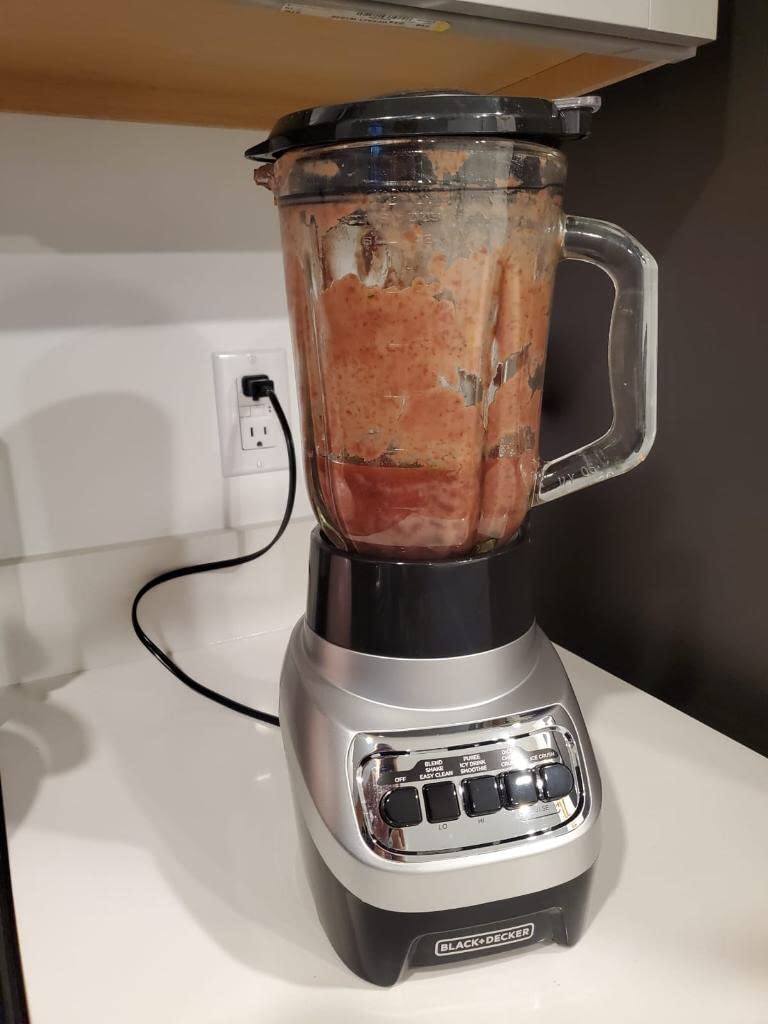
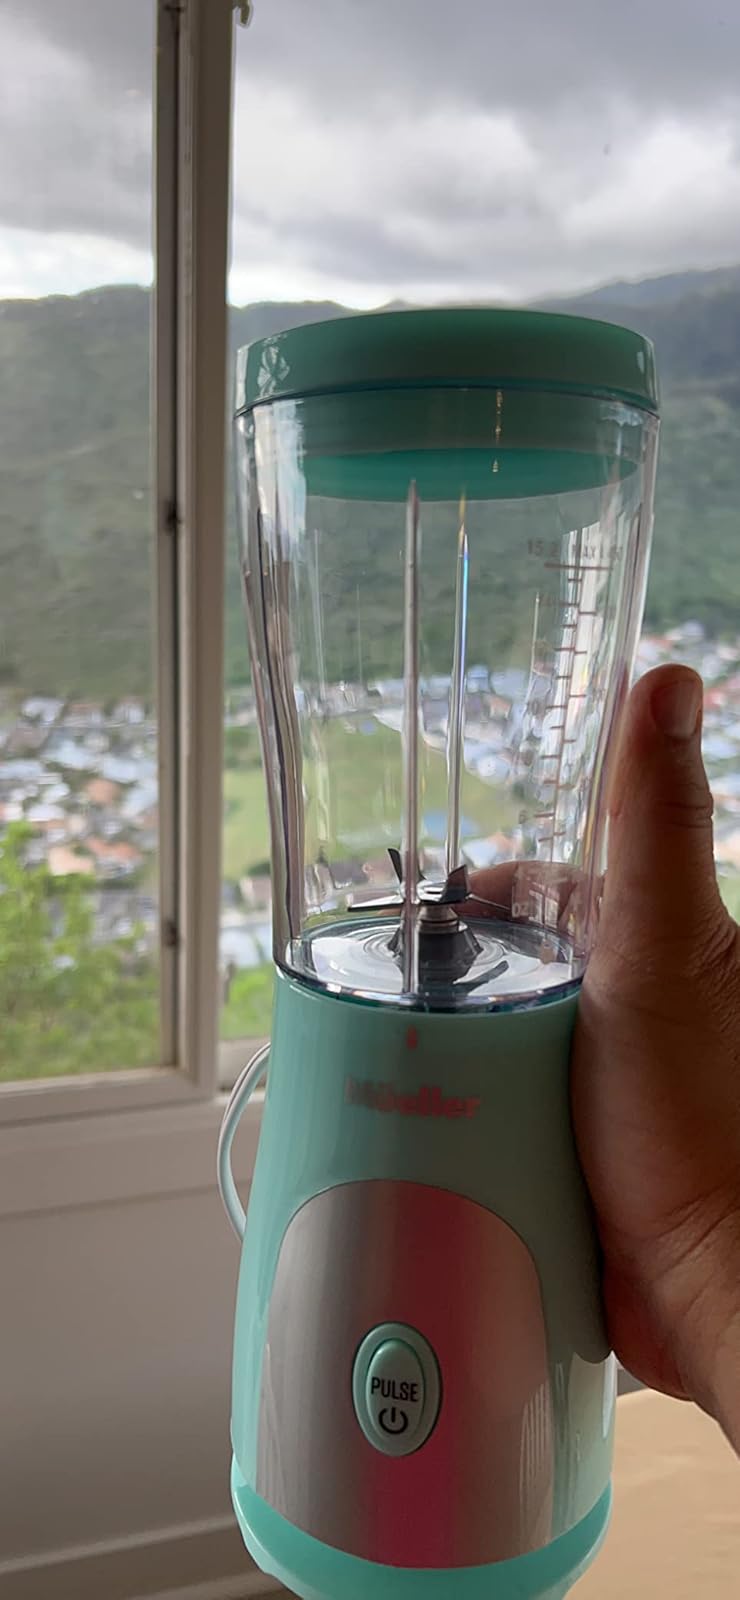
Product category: items_blender
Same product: no